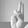
ASL letter: U